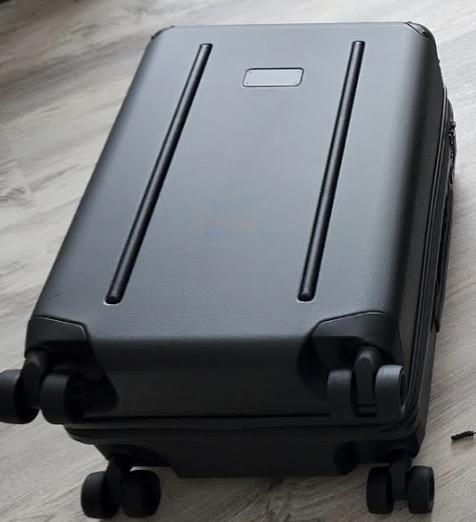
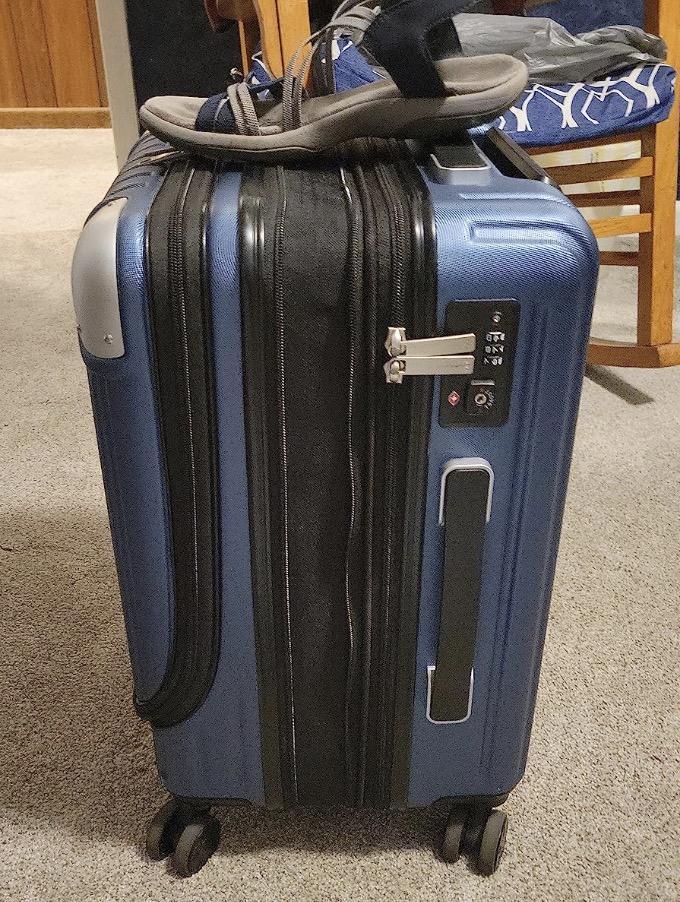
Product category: items_tea
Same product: no